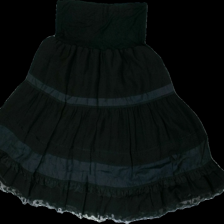
View: back
Type: Skirt
Category: Ladies
Brand: Kappahl
Colors: Black
Material: 84% polyester 16% cotton
Pattern: Lace
Cut: Regular
Size: S
Season: Summer
Damage location: bottom left
Price range: <50
Recommended usage: Remake
Description: svart kjol med volanger med spets, nopprig vid midjan